1989 Giro d'Italia

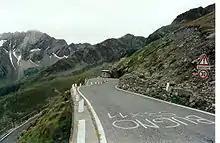
The Passo di Gavia was the "Cima Coppi" for the 1989 Giro d'Italia.

For the points classification, which awarded a purple (or cyclamen) jersey to its leader, cyclists were given points for finishing a stage in the top 15; additional points could also be won in intermediate sprints. The green jersey was awarded to the mountains classification leader. In this ranking, points were won by reaching the summit of a climb ahead of other cyclists. Each climb was ranked as either first, second or third category, with more points available for higher category climbs. The "Cima Coppi", the race's highest point of elevation, awarded more points than the other first category climbs. "The Cima Coppi" for this Giro was the Passo di Gavia, but due to inclement weather, the stage containing the Gavia was cancelled. The white jersey was worn by the leader of young rider classification, a ranking decided the same way as the general classification, but considering only neo-professional cyclists (in their first three years of professional racing).